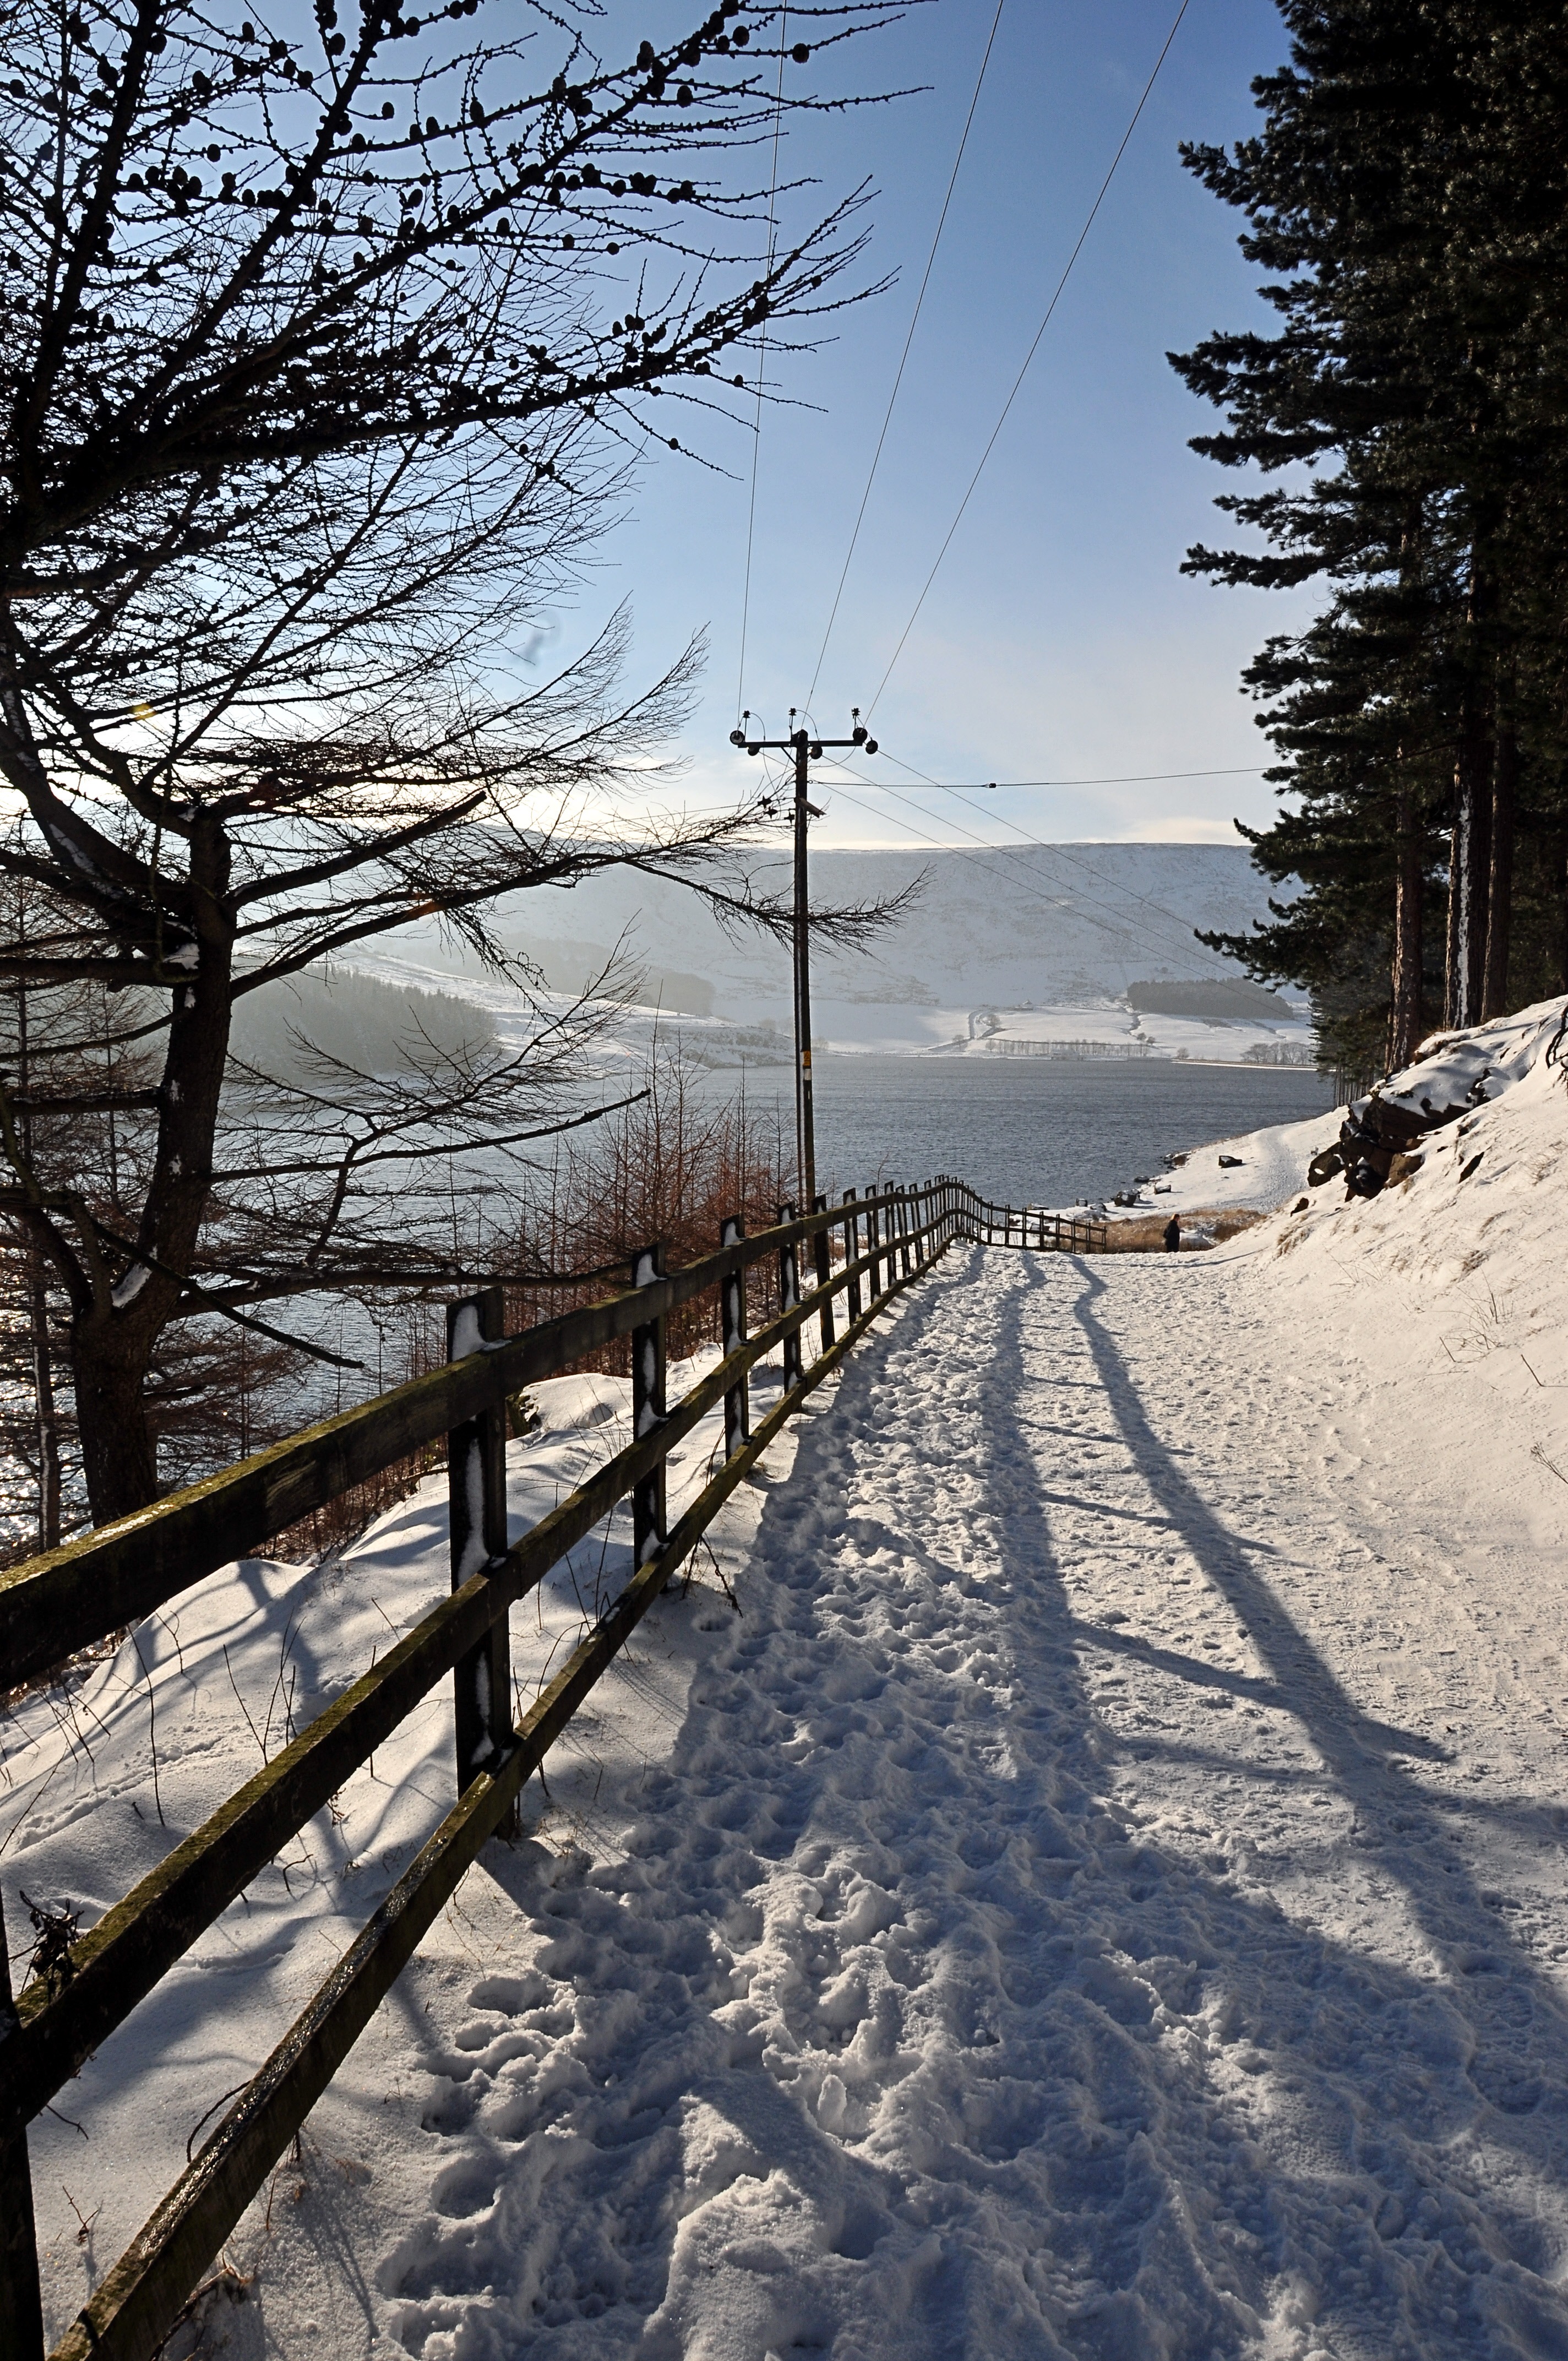
landscape, tree, nature, forest, mountain, snow, winter, track, trail, white, sunlight, morning, frost, ice, weather, snowy, season, trees, wintry, winter magic, winter forest, freezing, paths, forest path, united kingdom, snow landscape, snowed in, snow covered, woody plant, near dovestones reservoir